Nordland Line

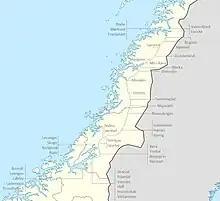
Map of the line

From Mo the line runs up the Dunderland Valley at a 1.2% gradient. From Dunderland Station the line climbs at a 1.8% gradient for onto the Saltfjellet mountain plateau. It reaches its highest elevation just south of Stødi Station, at above mean sea level, about after passing the Arctic Circle. The line then descends for the next at a 1.8% gradient until reaching almost sea level at Rognan Station, by which time it has reached the district of Salten. The section onward to Finneid Station has steep terrain and the line hugs the mountainside, frequently entering tunnels. From Fauske the line heads west to Bodø Station.